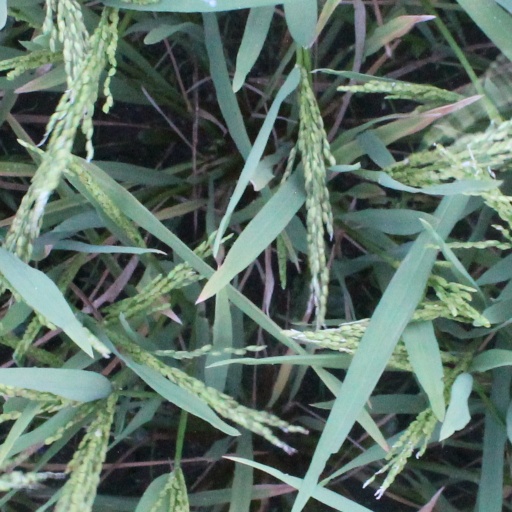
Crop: rice